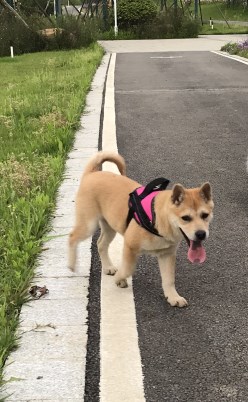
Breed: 1043-n000001-Shiba_Dog